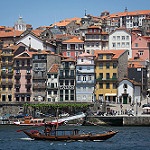
Label: buildings